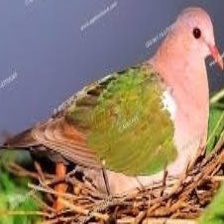
Species: GREEN WINGED DOVE
Scientific name: CHALCOPHAPS INDICA